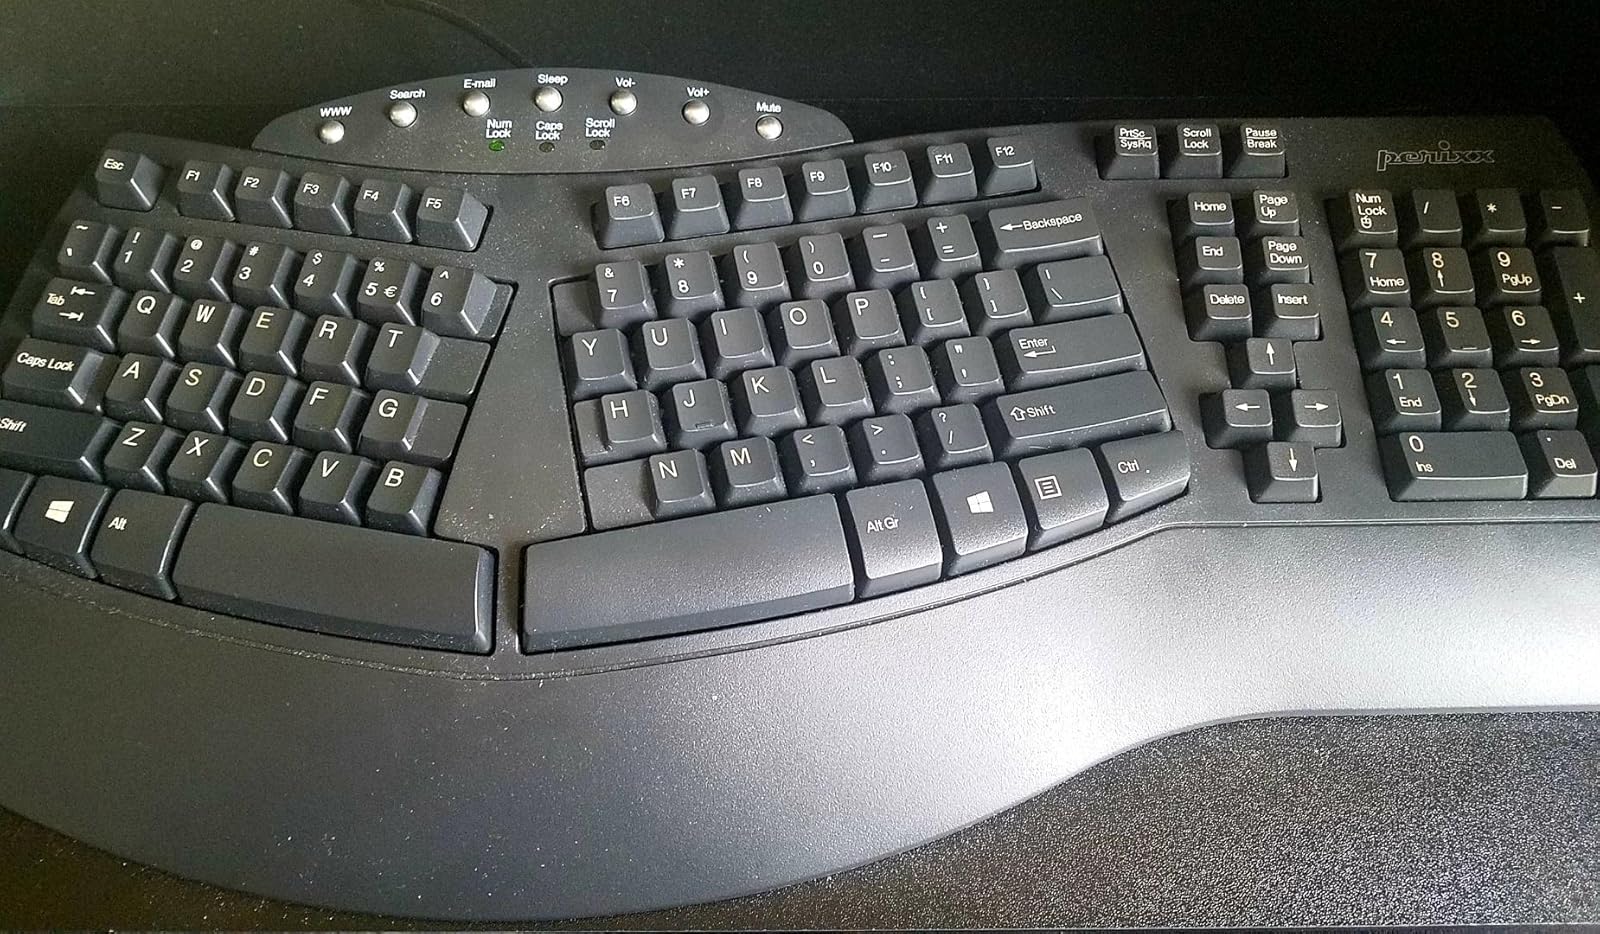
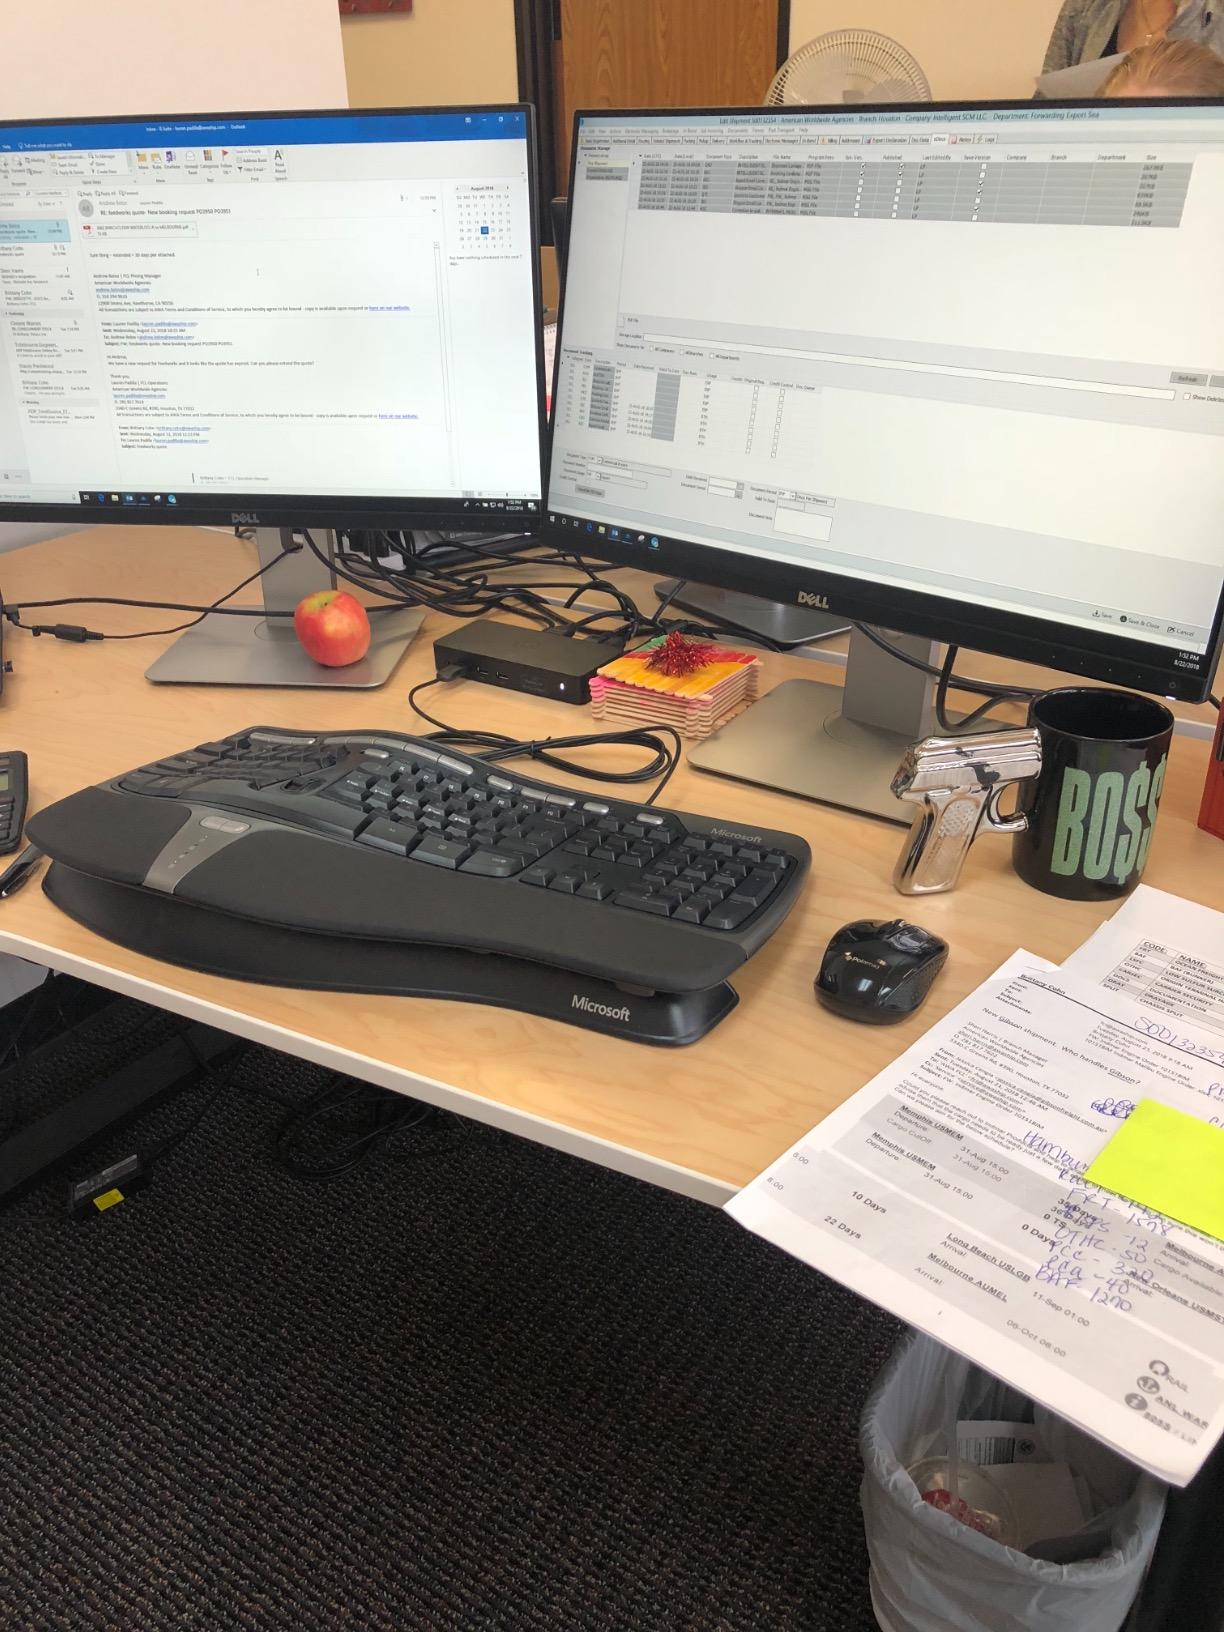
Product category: keyboard
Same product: no